Gopalaswamy Hills

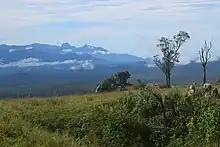
View from temple

Legend says that sage Agastya, performed intense penance and as a result Vishnu blessed this place and promised to reside here. As this was a place of worship and penance, it used to be called as 'Hamsatheertha', which means the lake of swans in Sanskrit. Swan acquires a mythological significance in Hinduism, symbolizing knowledge, tranquility and salvation.